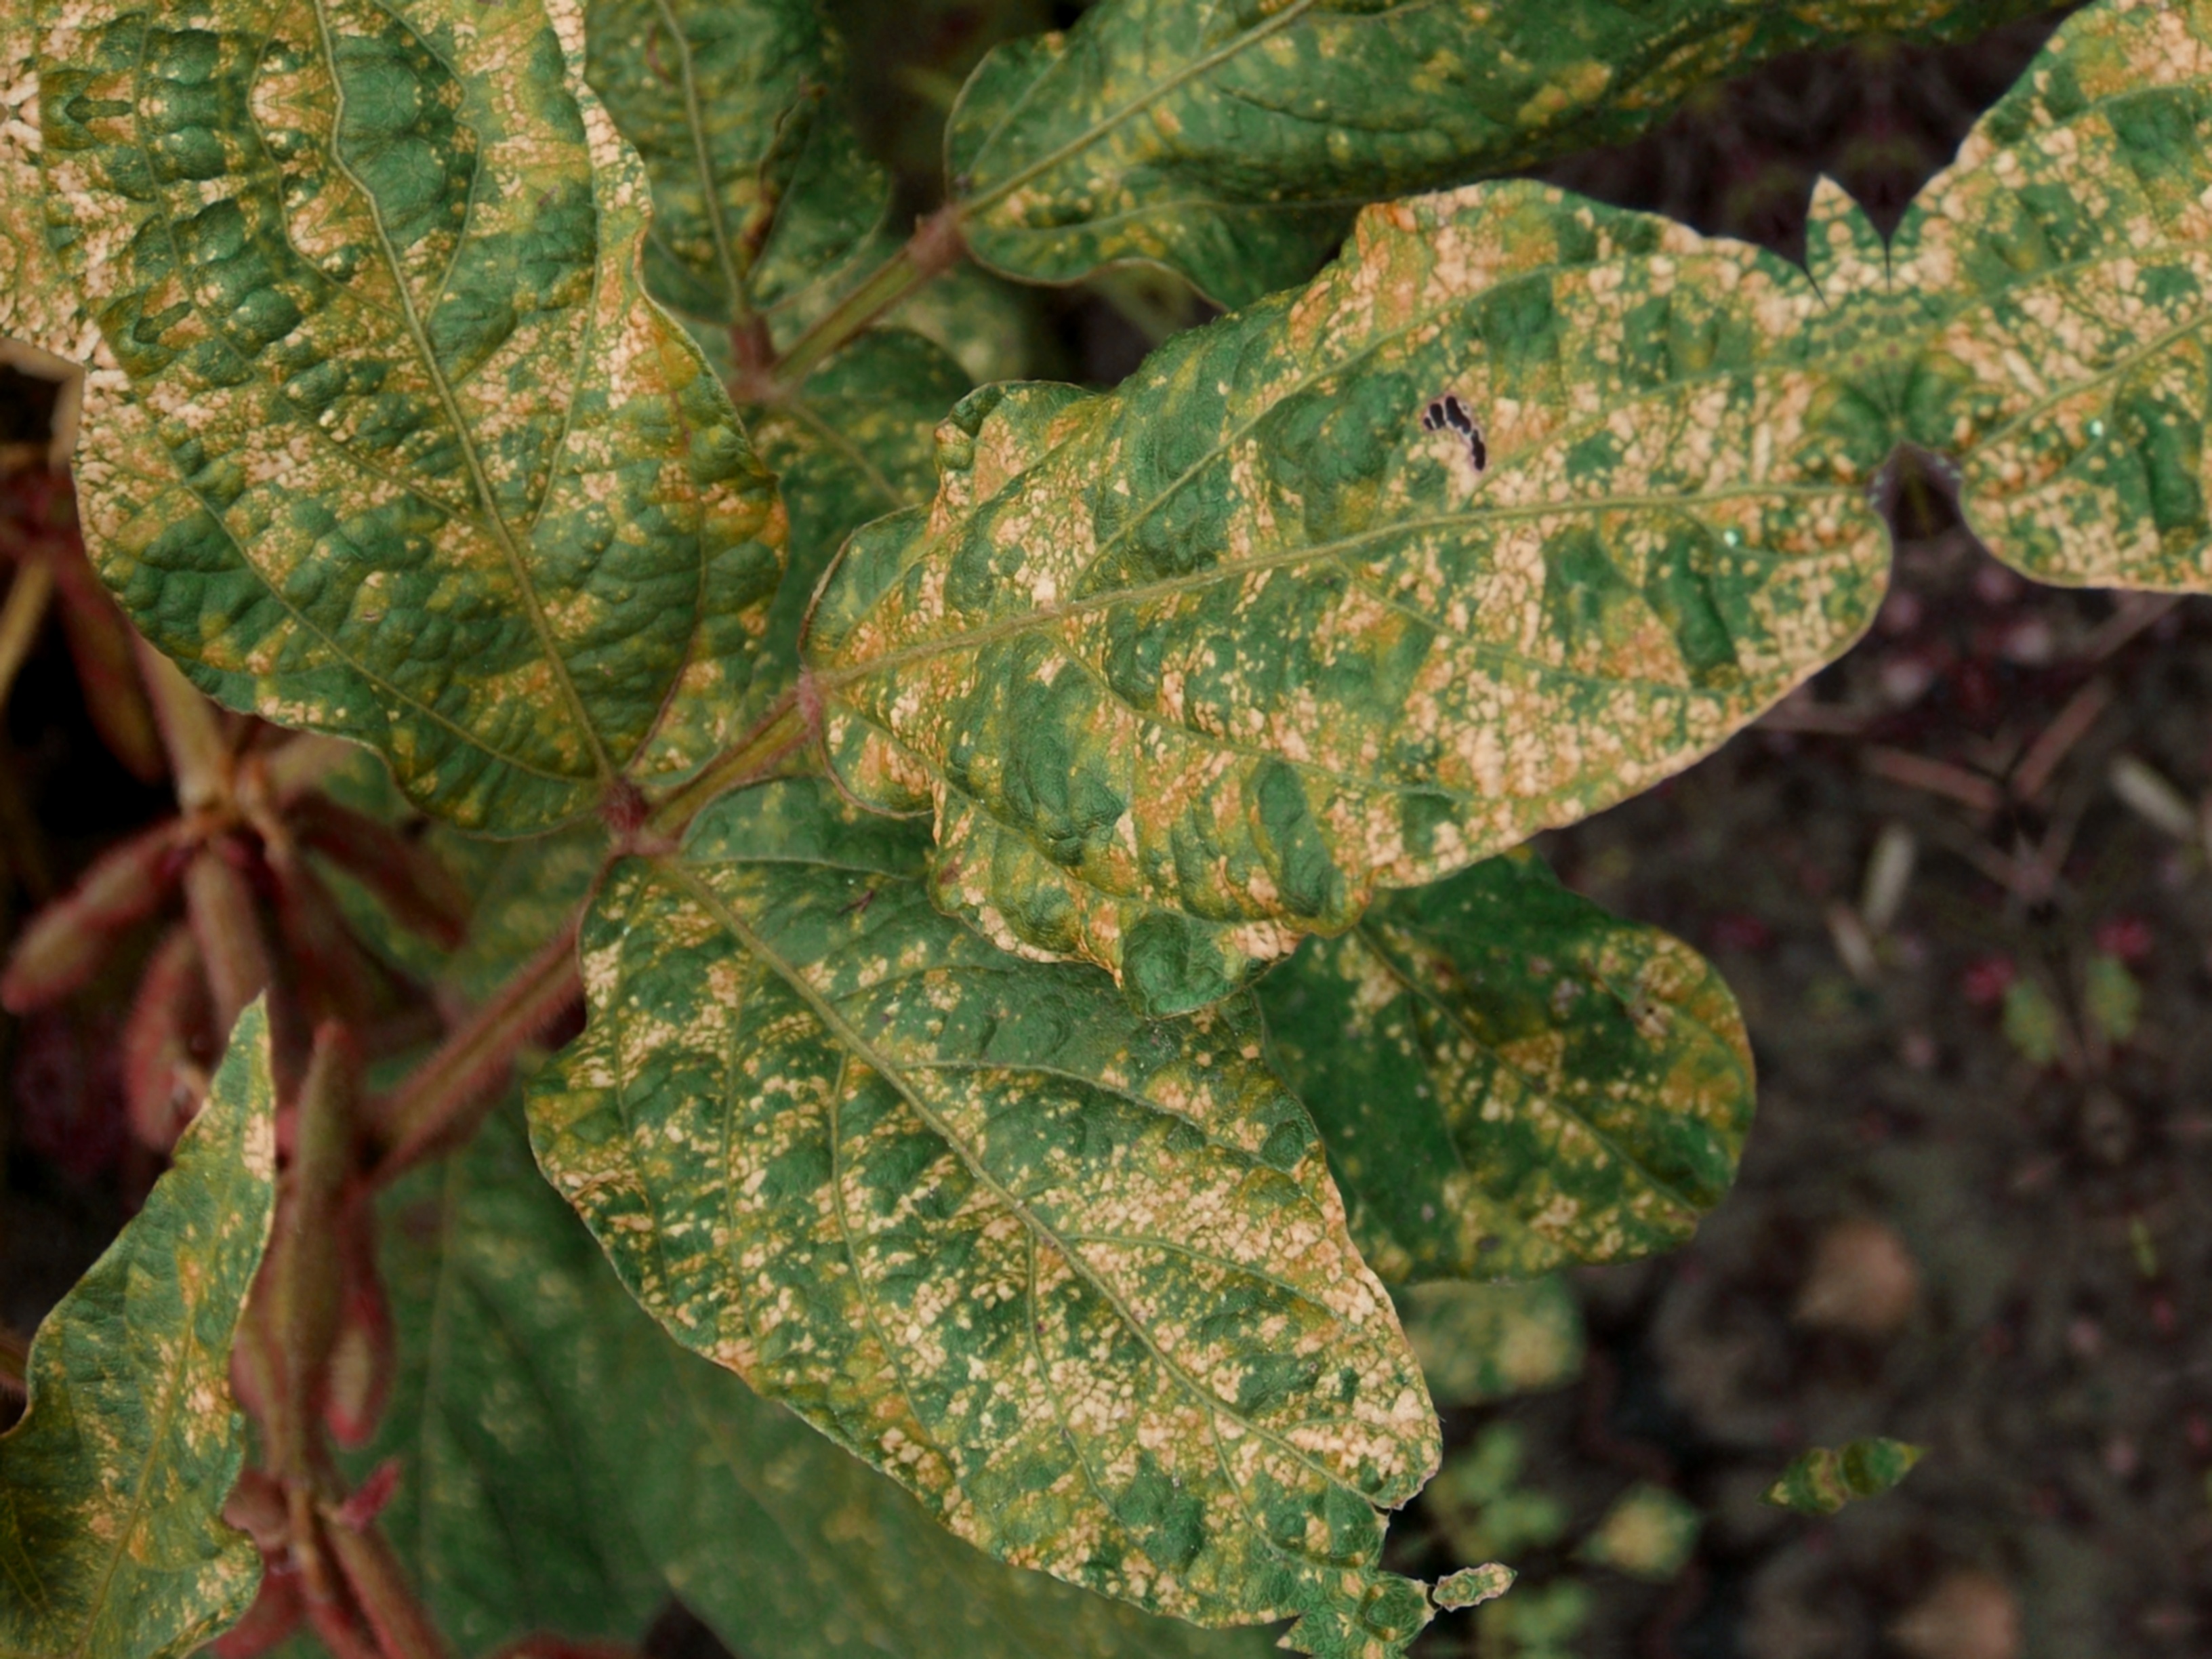
Label: Disease